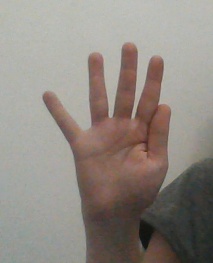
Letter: sheen